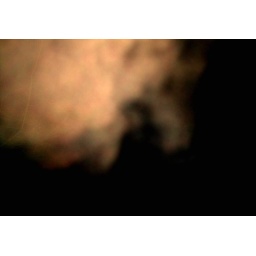
man, big nose, mustache, red beard, big eyebrows. Note figure in the black in front